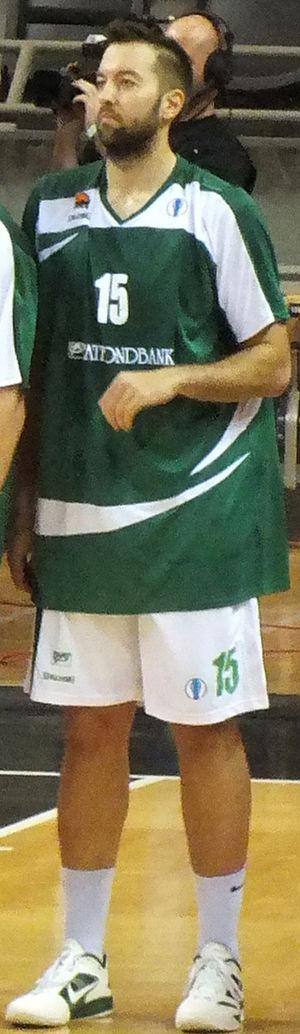
Ían Vouyoúkas, né le 31 mai 1985 à Londres, en Grande-Bretagne, est un joueur greco-britannique de basket-ball, évoluant au poste de pivot.